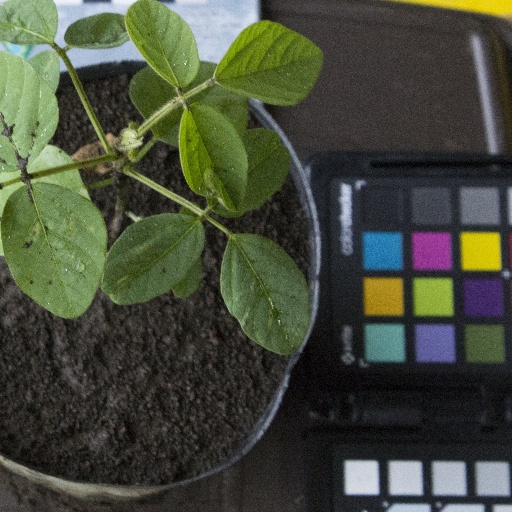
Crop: soybean